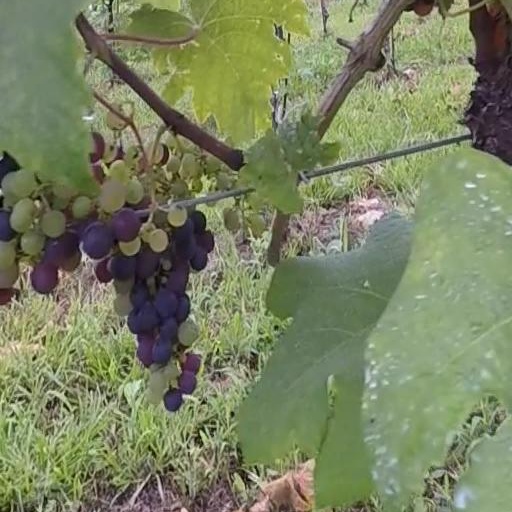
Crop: grape